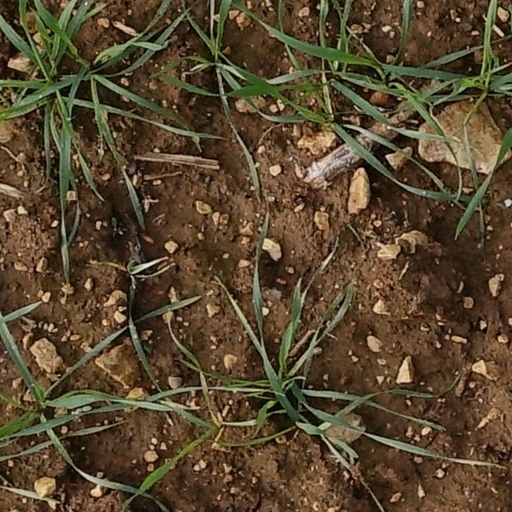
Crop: wheat